David Hasemyer

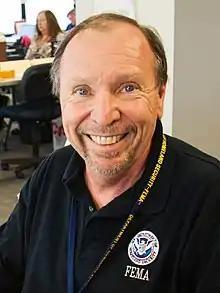
Hasemyer in 2013

David Hasemyer is an American journalist and author. With Lisa Song and Elizabeth McGowan, he won the 2013 Pulitzer Prize for National Reporting, and a 2016 Robert F. Kennedy Journalism Award. He graduated, in 1979, from San Diego State University, with a Bachelor's in Journalism. Hasemyer was raised in Moab, Utah.